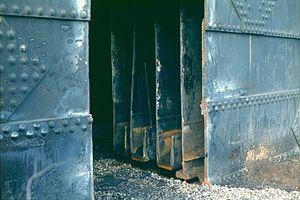
Ouverture découpée dans la cuve du gazomètre N°9 et permettant d'observer la base des 4 levées avec leurs gorges d'accrochages (14/03/1981).
Un gazomètre est un réservoir servant à stocker le gaz de ville, le gaz naturel ou bien le biogaz à température ambiante et à une pression proche de la pression atmosphérique. Le volume du réservoir varie selon la quantité de gaz qu'il contient, la pression étant assurée par une cloche mobile verticalement. Les plus grands gazomètres ont des capacités allant jusqu'à 350 000 m³, pour des structures atteignant plus de 60 mètres de diamètre.